Ferdinand Marcos

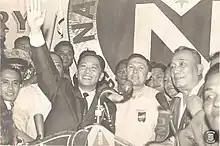
Ferdinand Marcos with Emmanuel Pelaez

Marcos's World War II medals were first questioned by the foreign press during this campaign. During a campaign in Manila's Tondo district, Marcos retorted: